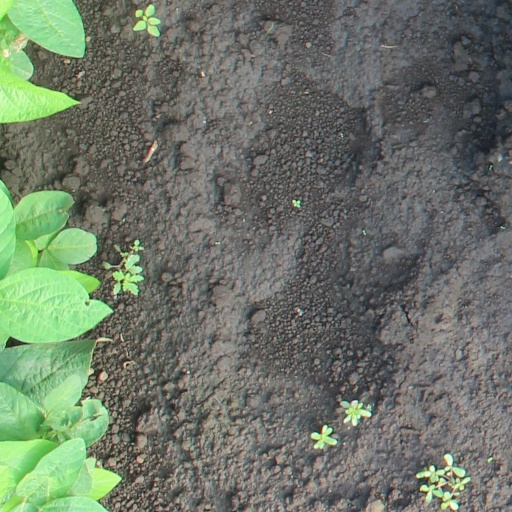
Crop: soybean